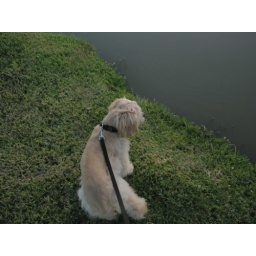
Marty was distracted by an unusually large fish that inhabits the suburban lake